Bremer Marktplatz

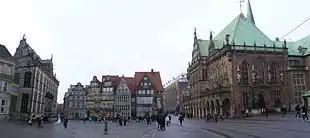
Compilation of photos taken from Merian's possible views

The building ensemble which flanks the Marktplatz is considered one of the most beautiful in Germany. In July 2004, the part consisting of the Roland Statue and the Town Hall was listed as a UNESCO World Heritage Site. Sandstone and brick are uniformly used for the façades of the buildings.